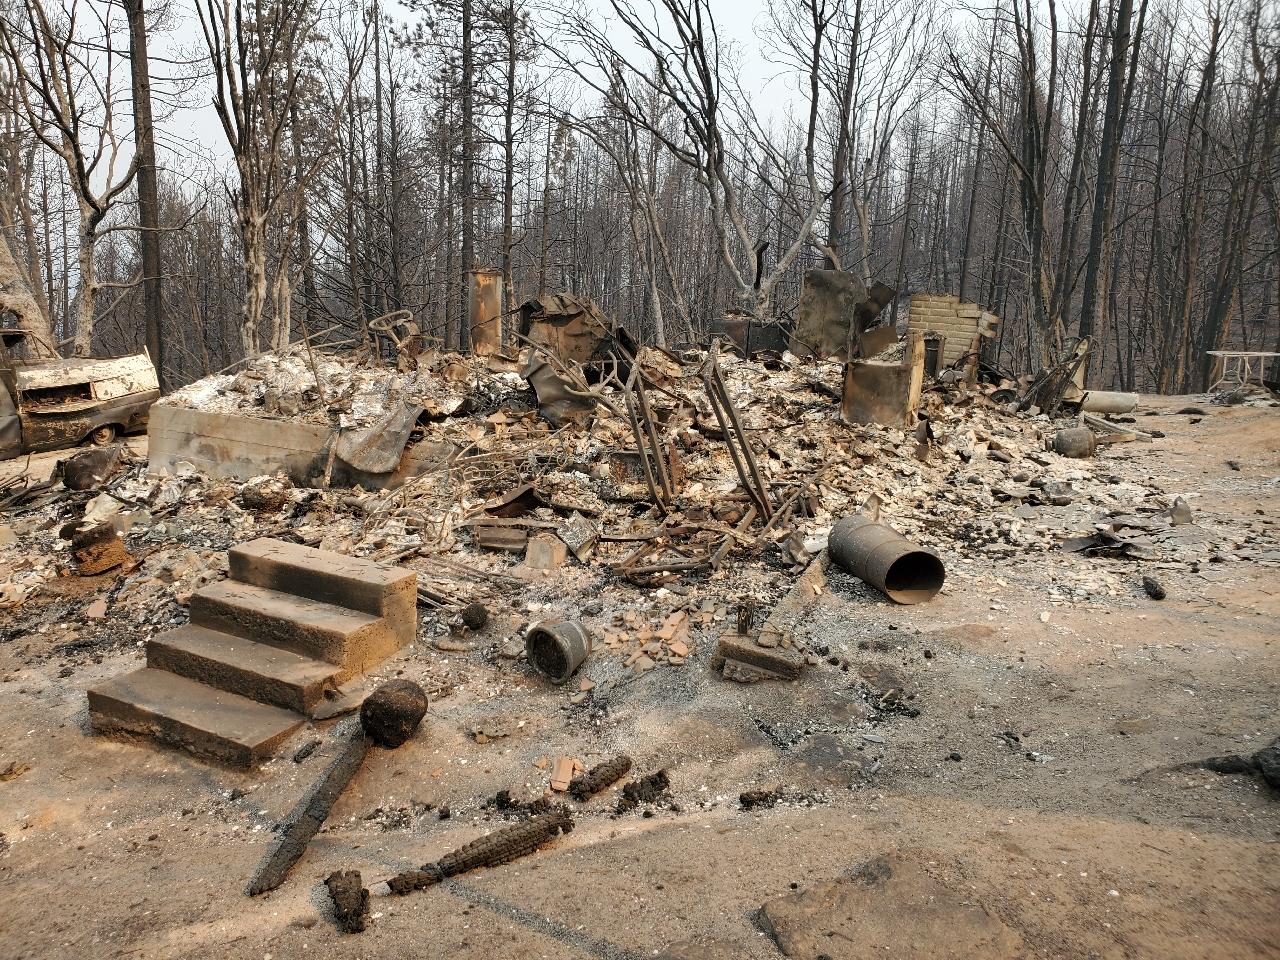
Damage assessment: destroyed